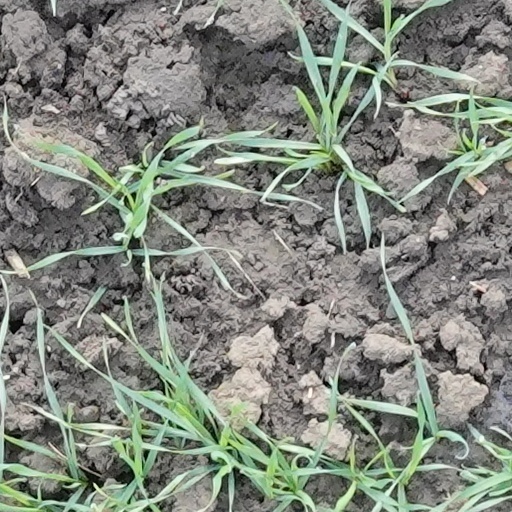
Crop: wheat